Bjoa Church

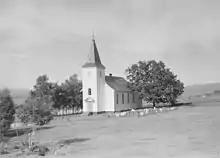
View of the church

Bjoa Church is a parish church of the Church of Norway in Vindafjord Municipality in Rogaland county, Norway. It is located in the village of Bjoa. It is one of the two churches for the Ølen og Bjoa parish which is part of the Haugaland prosti (deanery) in the Diocese of Stavanger. The white, wooden church was built in a long church design and in a neo-Gothic style in 1895 using designs by the architect Hartvig Sverdrup Eckhoff. The church seats about 250 people.